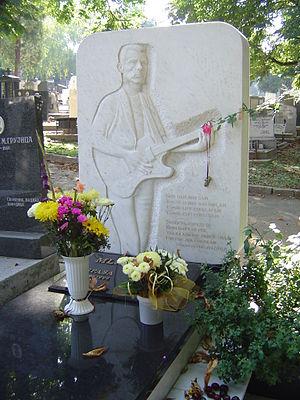
Le nouveau cimetière ou Novo groblje est un cimetière situé à Belgrade, la capitale de la Serbie. Il se trouve rue Ruzveltova, dans la municipalité de Zvezdara. Le cimetière a été construit en 1886 comme le troisième cimetière chrétien de la ville. Il abrite une église dédicacée à saint Nicolas, construite en 1893 par Svetozar Ivačković à la suite d'une donation de Draginja et Stanojlo Petrović. En raison de sa valeur, il est inscrit sur la liste des monuments culturels de grande importance de la République de Serbie et sur la liste des biens culturels de la Ville de Belgrade.